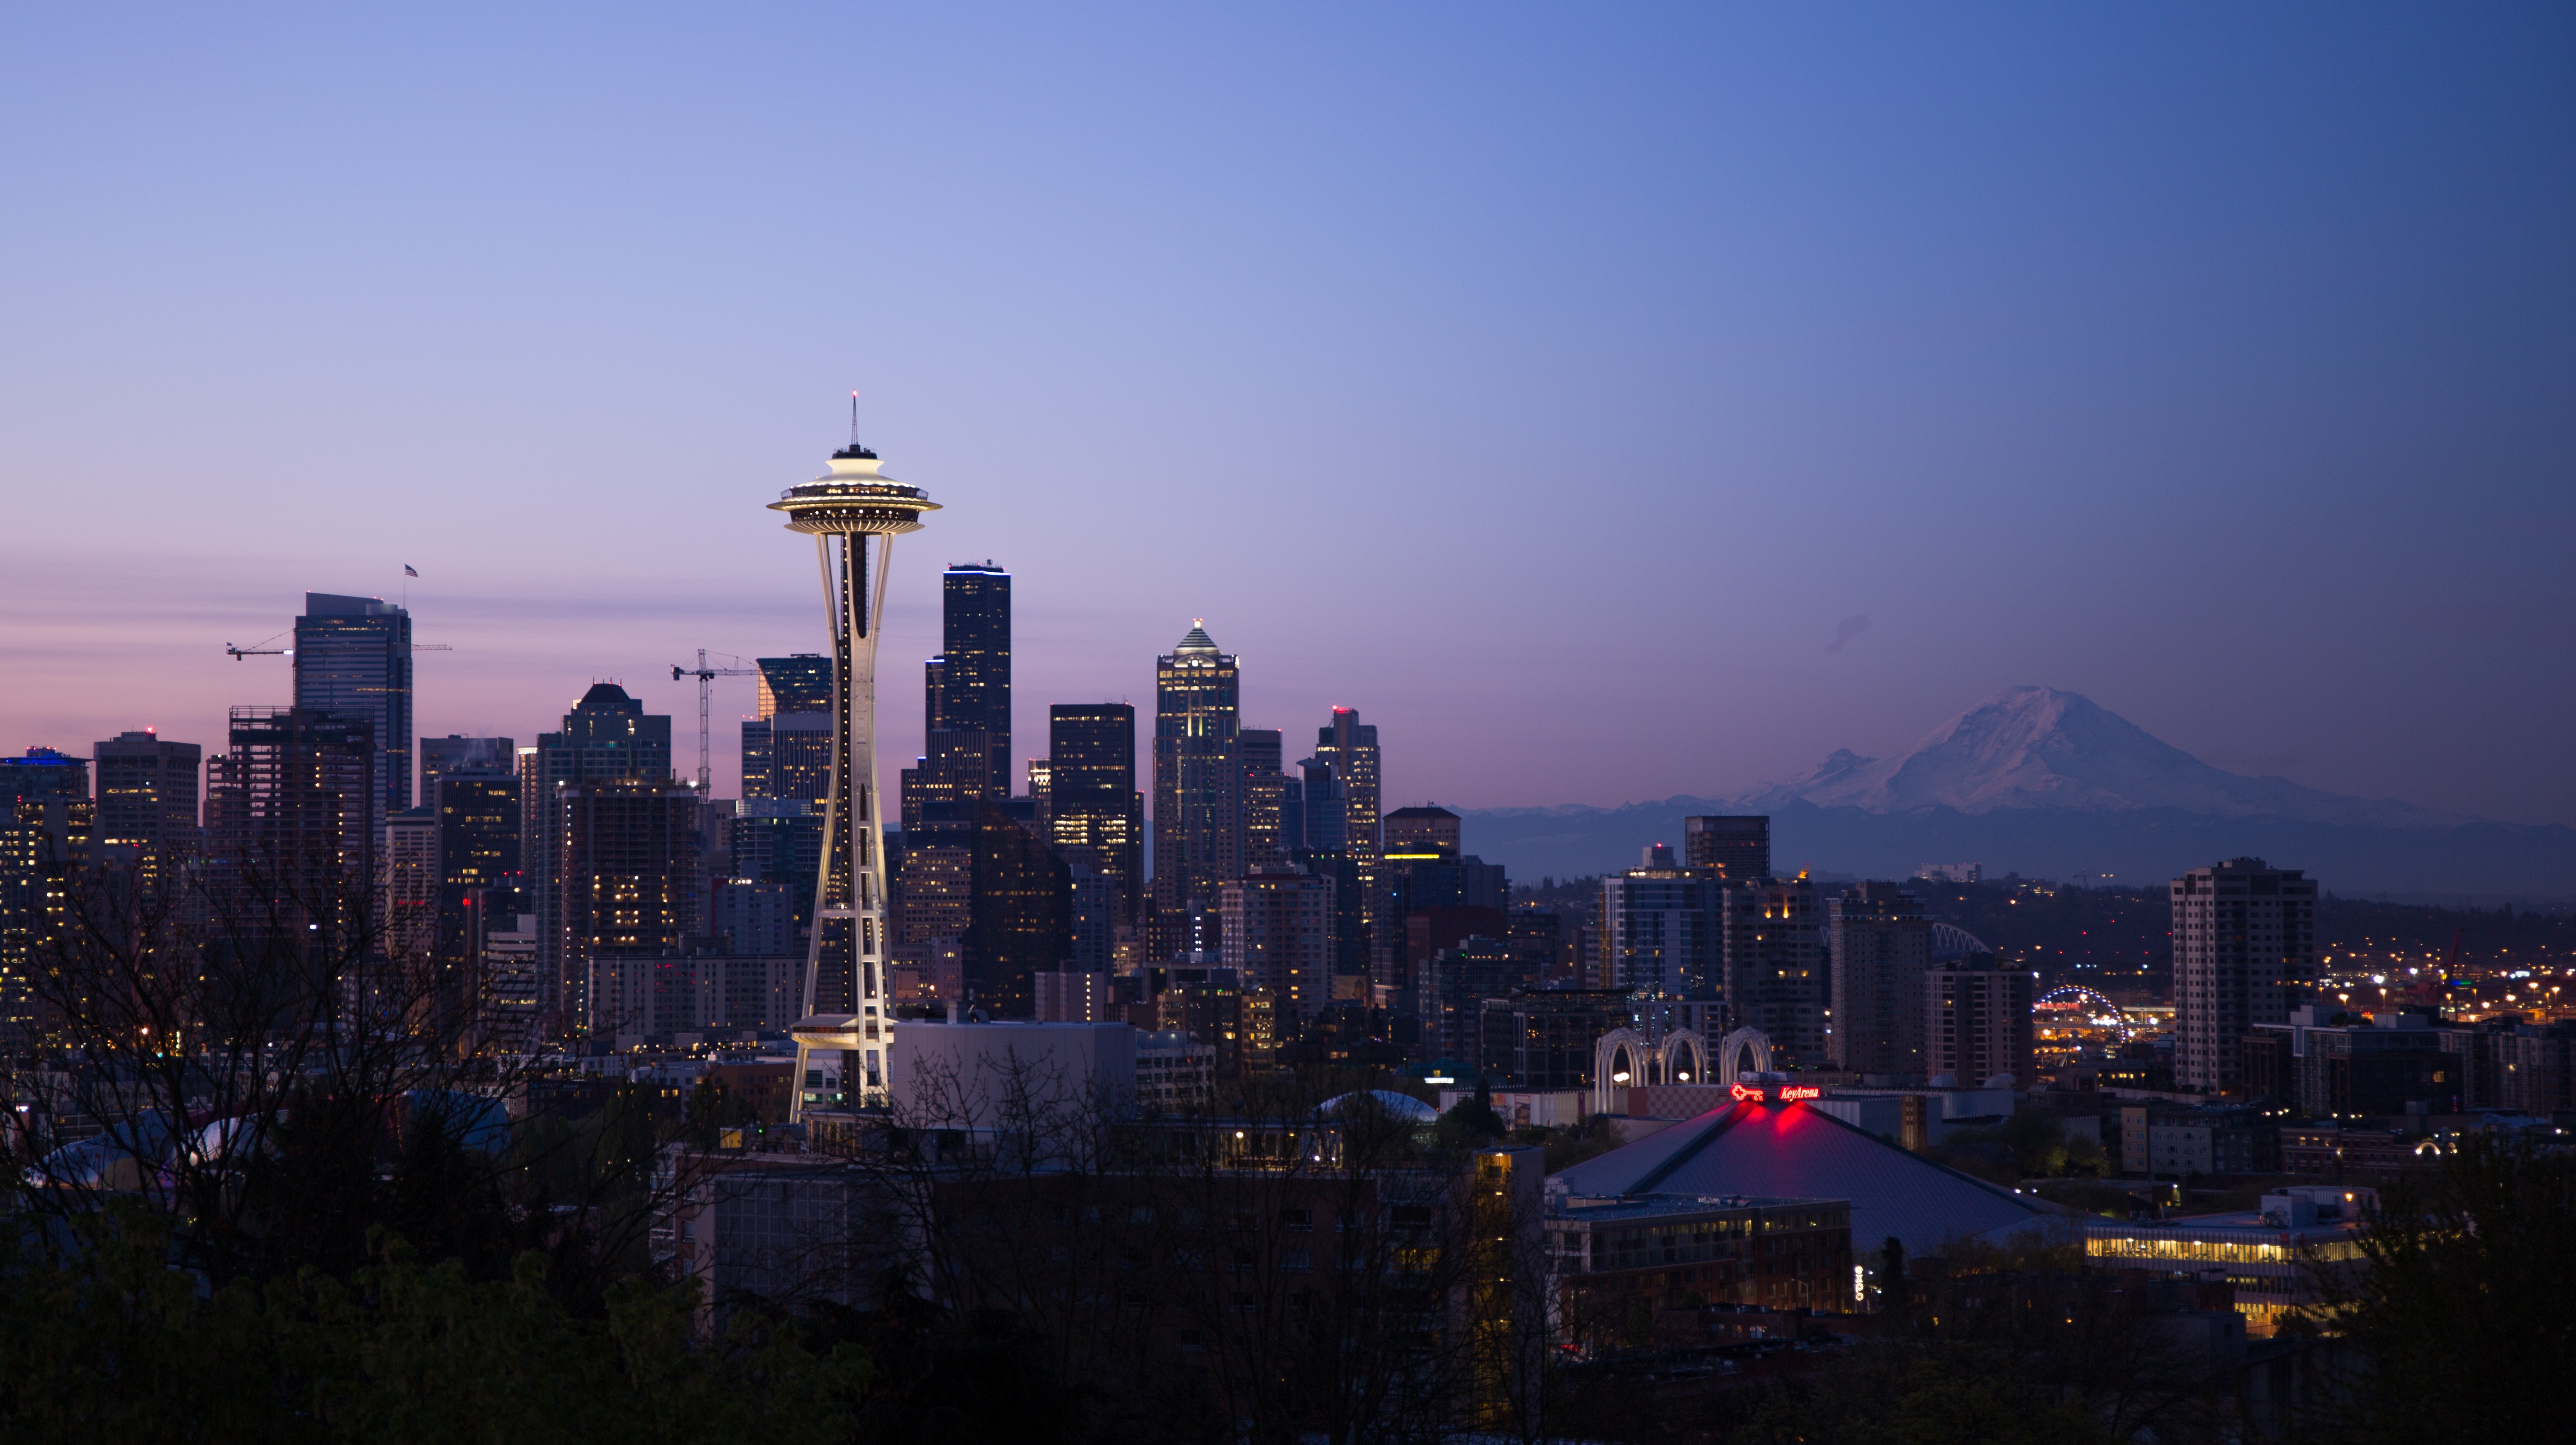
horizon, silhouette, mountain, needle, architecture, sunrise, sunset, skyline, night, morning, building, dawn, city, peak, skyscraper, urban, cityscape, panorama, downtown, dusk, evening, tower, space, usa, america, volcano, landmark, grunge, rough, washington, seattle, text, damaged, metropolis, ton, urban area, geographical feature, atmospheric phenomenon, human settlement, atmosphere of earth, metropolitan area